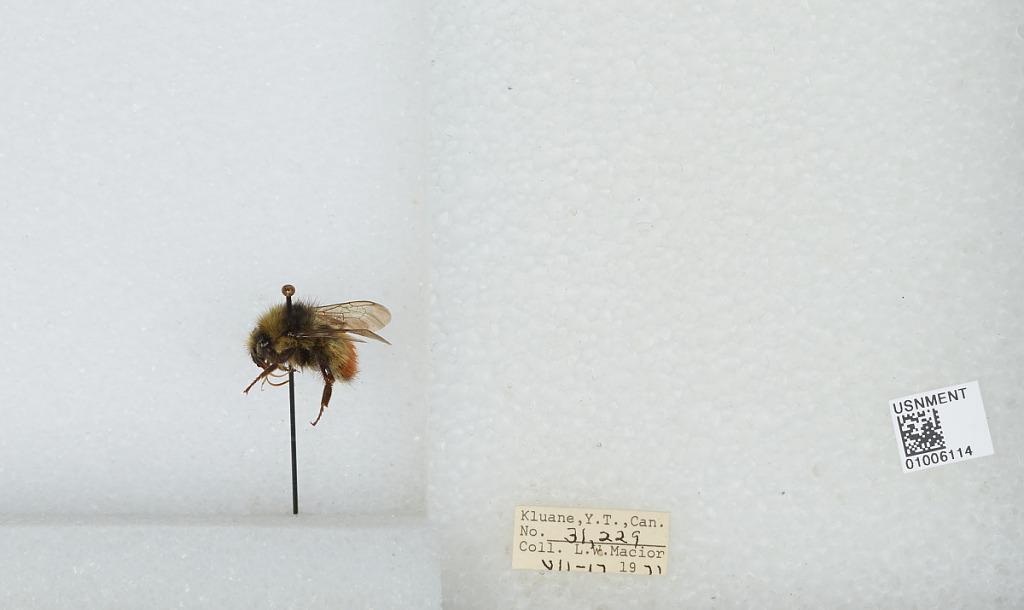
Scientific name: Bombus (Pyrobombus) flavifrons Cresson
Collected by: L. Macior
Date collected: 1971-7-17
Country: Canada
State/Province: Yukon Territory
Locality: Kluane
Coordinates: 60.75, -139.5